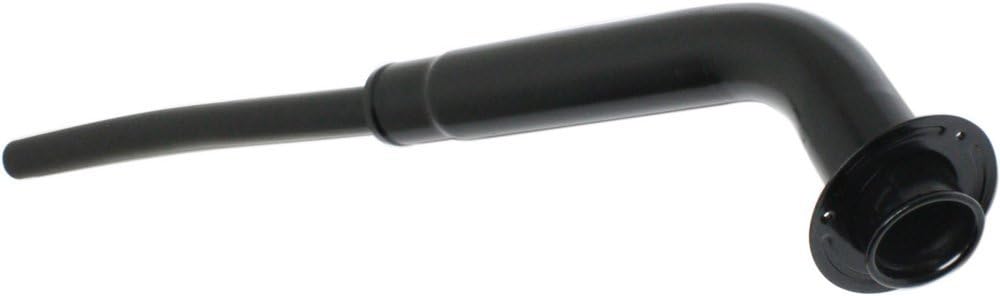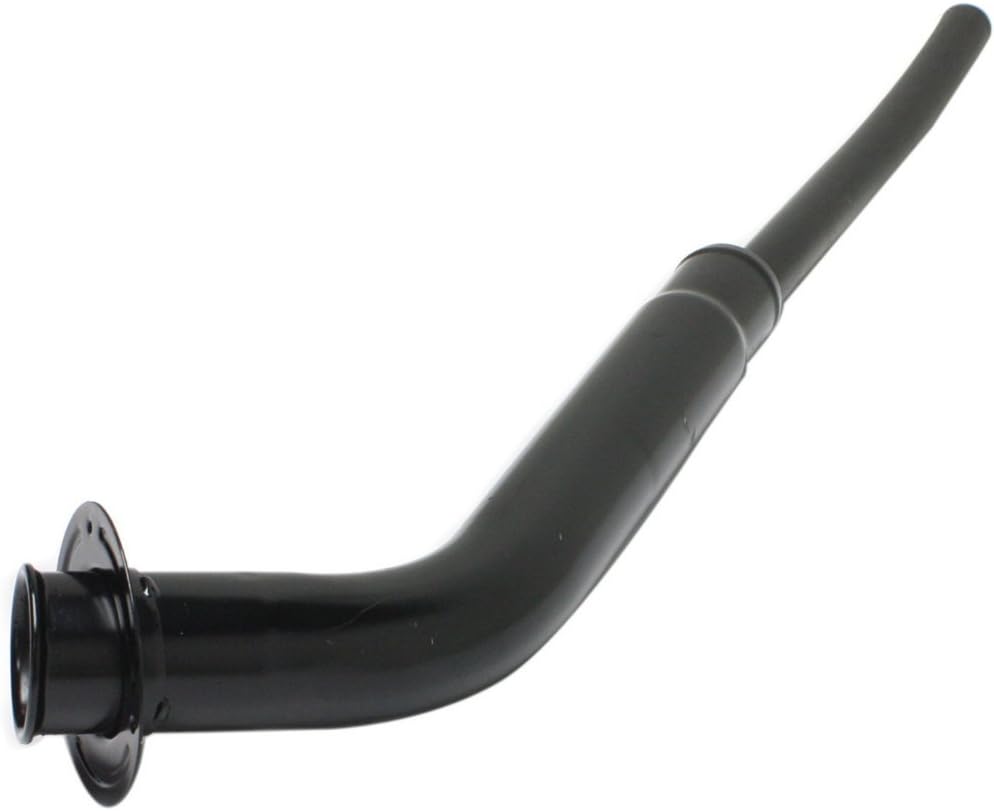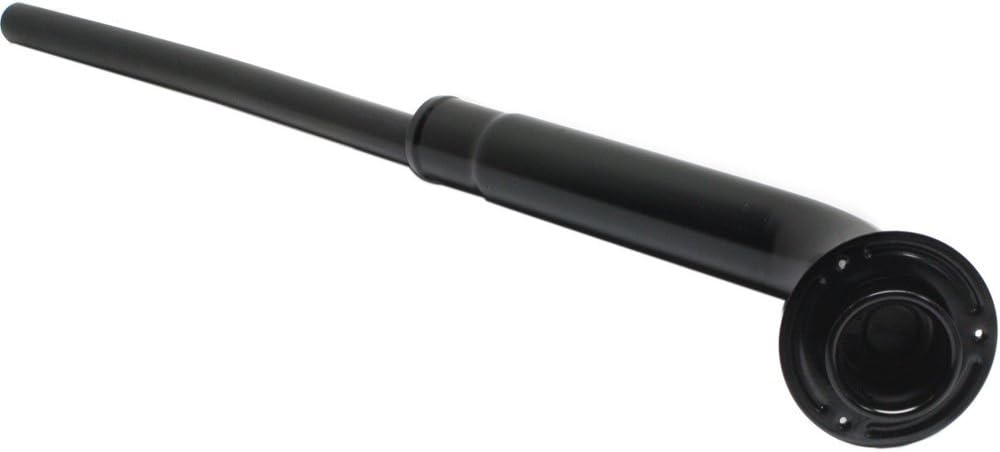
Evan-Fischer Fuel Filler Neck compatible with 90-97 Ford F Super Duty Rear Tank Steel Black
Category: Automotive
Color/Finish: Black Color/Finish: Black Material: Steel Material: Steel Product Fit: Direct Fit Product Fit: Direct Fit Quantity Sold: Sold Individually Quantity Sold: Sold Individually Recommended Use: OE Replacement Recommended Use: OE Replacement Notes: 1.88 in. diameter; 30 in. length; Fuel neck cap not included Notes: 1.88 in. diameter; 30 in. length; Fuel neck cap not included Evan Fischer Fuel Filler Neck is an affordable replacement product for your restoration needs; this fuel filler neck replaces your aged or damaged stock unit. All Evan Fischer products are covered by 1-Year Unlimited Mileage Warranty. WARNING: This product can expose you to chemicals including Lead, which is known to the State of California to cause cancer and birth defects or other reproductive harm. For more information go to https://www.p65warnings.ca.gov
Features: FREE 1-year UNLIMITED mileage warranty coverage on Evan-Fischer items purchased thru AUTO PARTS GIANT Store | A high quality, Direct Fit OE Replacement Fuel Tank Filler Neck from Evan-Fischer | 1.88 in. diameter; 30 in. length; Fuel neck cap not included